Jack Higgins (Australian footballer)

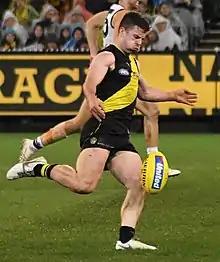
Higgins kicks during play in round 20, 2018

In the 2018/19 off-season, Higgins changed guernsey numbers to the number 13 and spent time training for a positional change to include more time as a midfielder. He began the year by being drafted to and playing for the Nat Fyfe captained "Flyers" team in the 2019 AFLX exhibition tournament in late February. Following that competition he played in each of Richmond's two official pre-season matches, where he averaged 20 disposals and two goals a game. In the opening round of the season-proper Higgins was impressive, earning a nomination for the league's Goal of the Week for a forward-pocket snap that was one of his three goals that night. That performance was strong enough to see him earn selection to "AFL Media"'s Team of the Week. After kicking a total of three goals across his next two matches, Higgins was moved to a midfield role in round 4 following the loss of Trent Cotchin and Dustin Martin to injury and suspension respectively. While in the midfield he twice equaled his career-best with 25 disposals in back-to-back games in rounds 5 and 6. Higgins continued to play a hybrid forward-midfield role through the club's round 14 bye, but going goalless and failing to make a significant impact with an average of 13 disposals per game over the last three matches of that period. After the bye, and after 28 consecutive matches for Richmond at AFL level, Higgins was dropped from the club's round 14 side and forced to play reserves grade football in the VFL. He was lively at the level, playing more midfield minutes than he had in AFL matches and averaging 23 disposals and a goal a game over three matches.